Gardiner Expressway

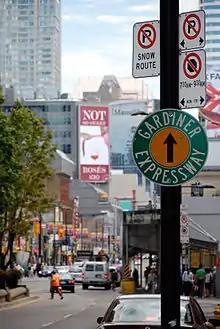
A trailblazer for the Gardiner Expressway on Yonge Street.

The Gardiner Expressway and Don Valley Parkway close annually for two events. The Ride for Heart closes the Gardiner Expressway east of the Humber River and the entire length of the Don Valley Parkway in both directions and is typically held on the first Sunday in June from 2am to 2pm. The Toronto Triathlon Festival closes the eastbound lanes of the Gardiner Expressway east of the Humber River and the northbound lanes of the Don Valley Parkway south of Eglinton Avenue and is held on the third Sunday of July from 2 am to 12 pm. The annual closure of the Gardiner Expressway and Don Valley Parkway for Ride for Heart has been criticized for the amount of disruption it causes and its impact on traffic congestion. A Toronto City Councillor criticized the event and believes it should be relocated to city streets. This event also causes a complete shutdown of all GO bus service to Union GO Bus Terminal from 9 am to 2:30 pm on the day the event is held.